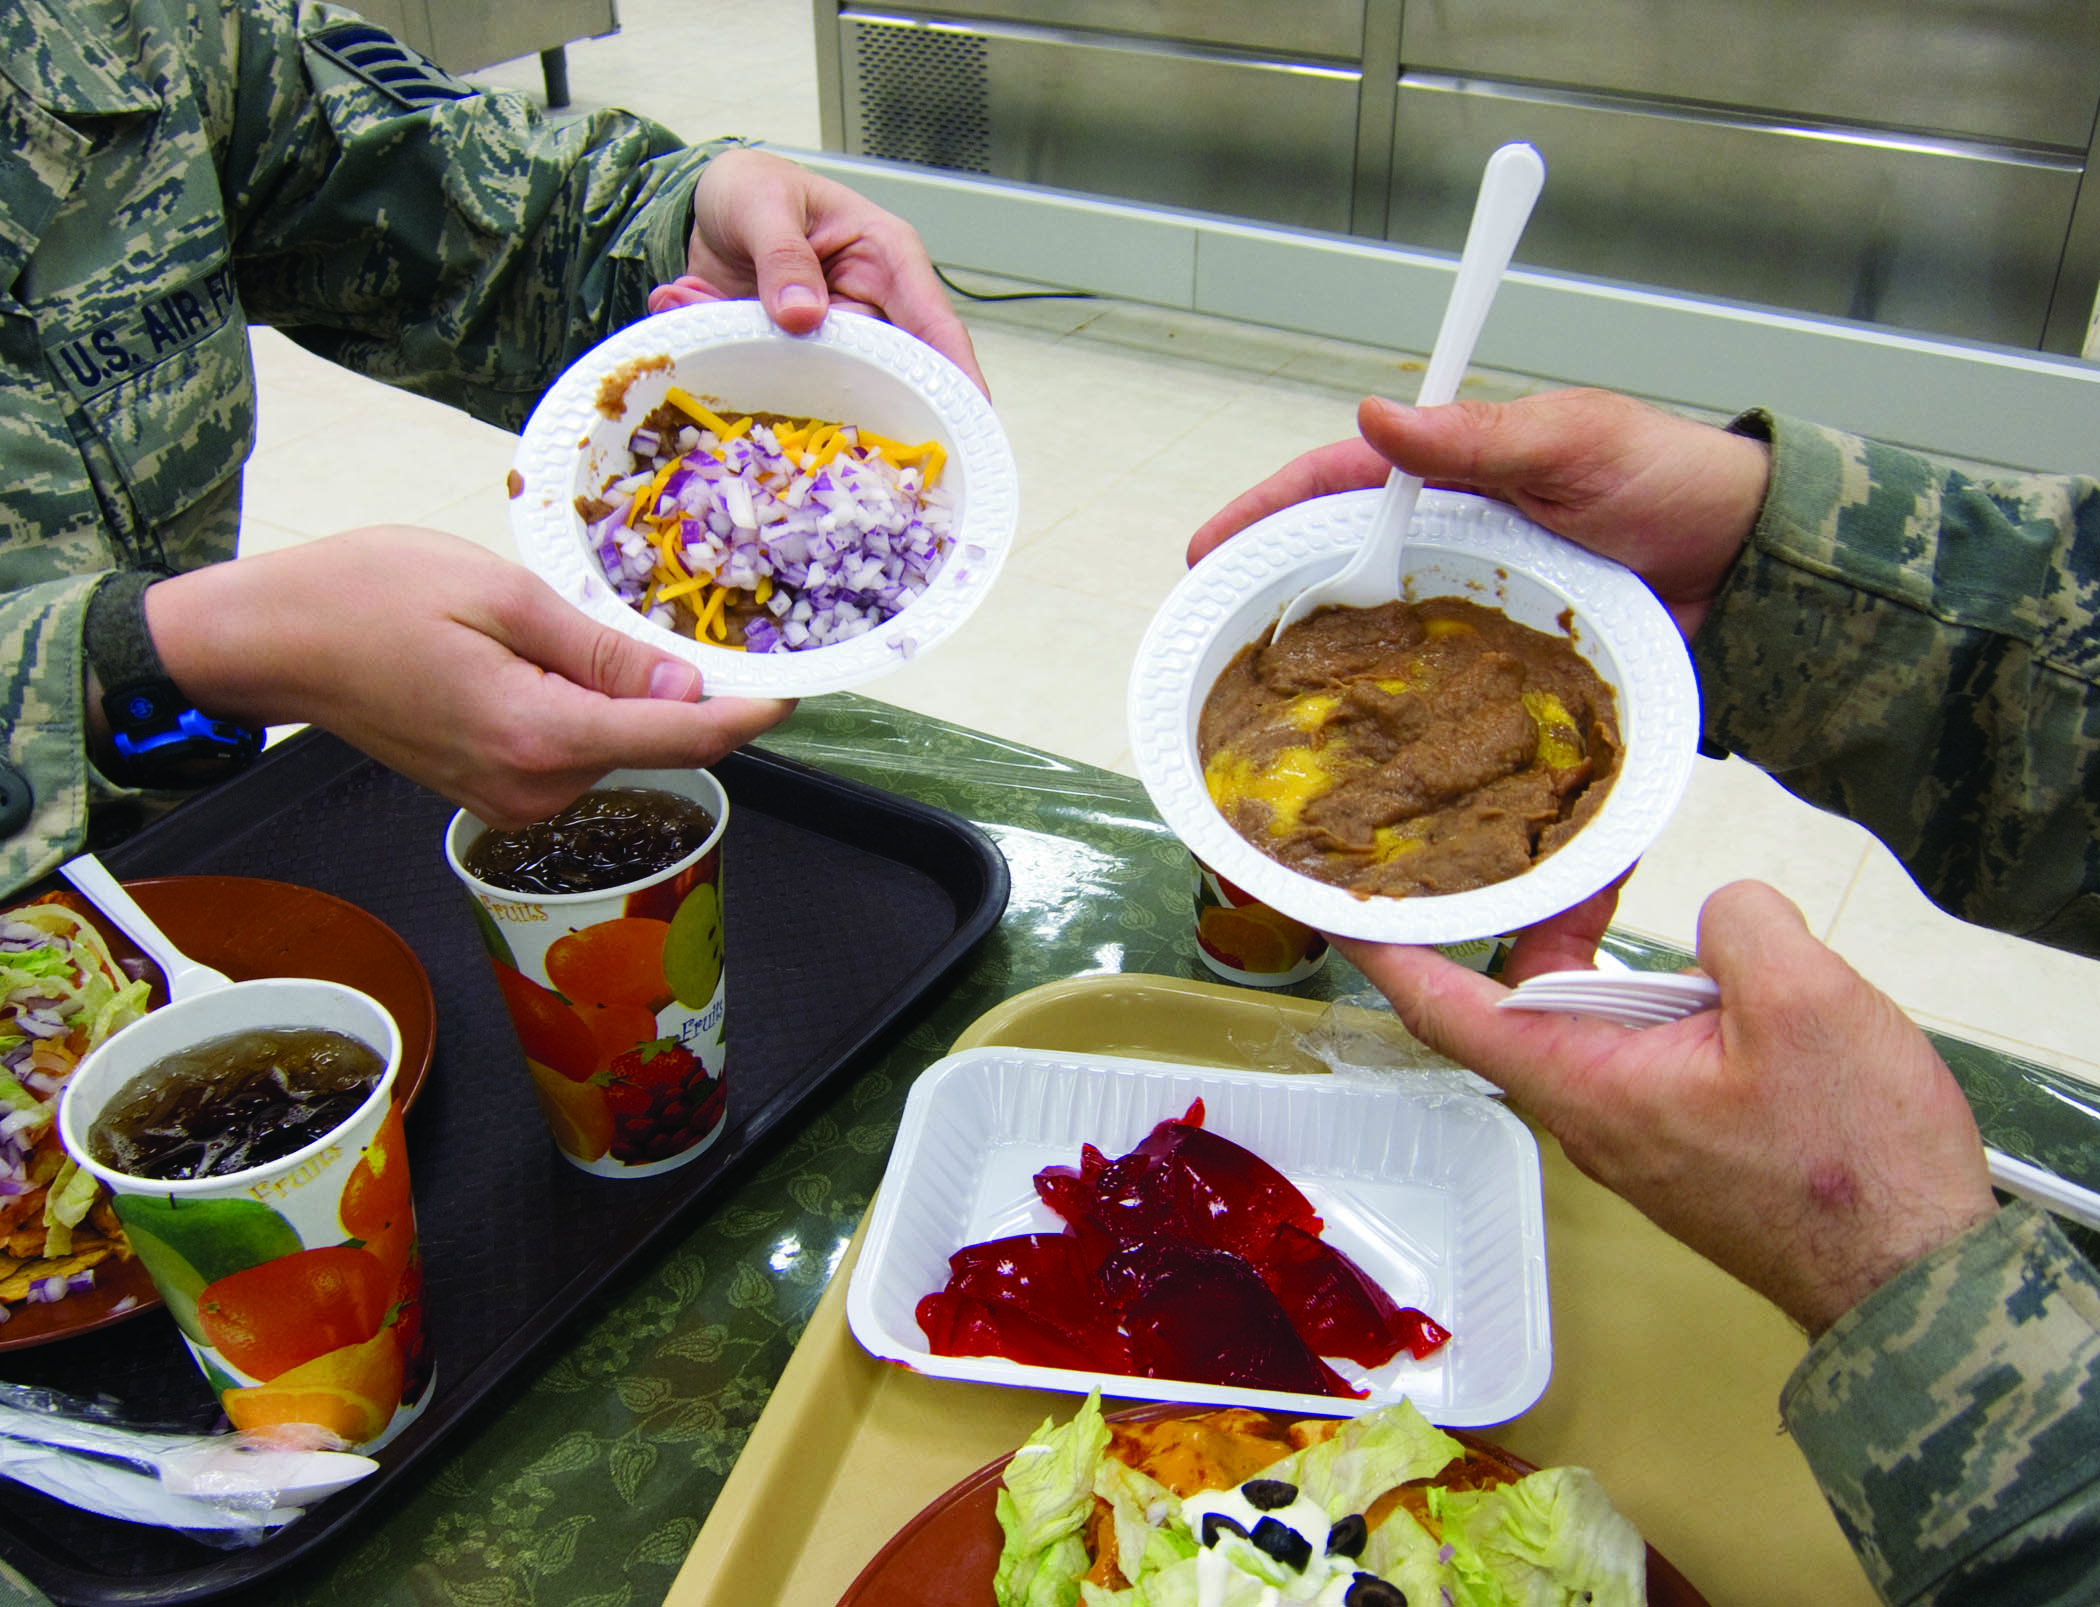
dish, meal, food, produce, lunch, cuisine, beans, brunch, iraq, jointbasebalad, sense, human action